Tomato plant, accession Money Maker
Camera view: horizontal (90 deg, fisheye); turntable rotation: 30 degrees
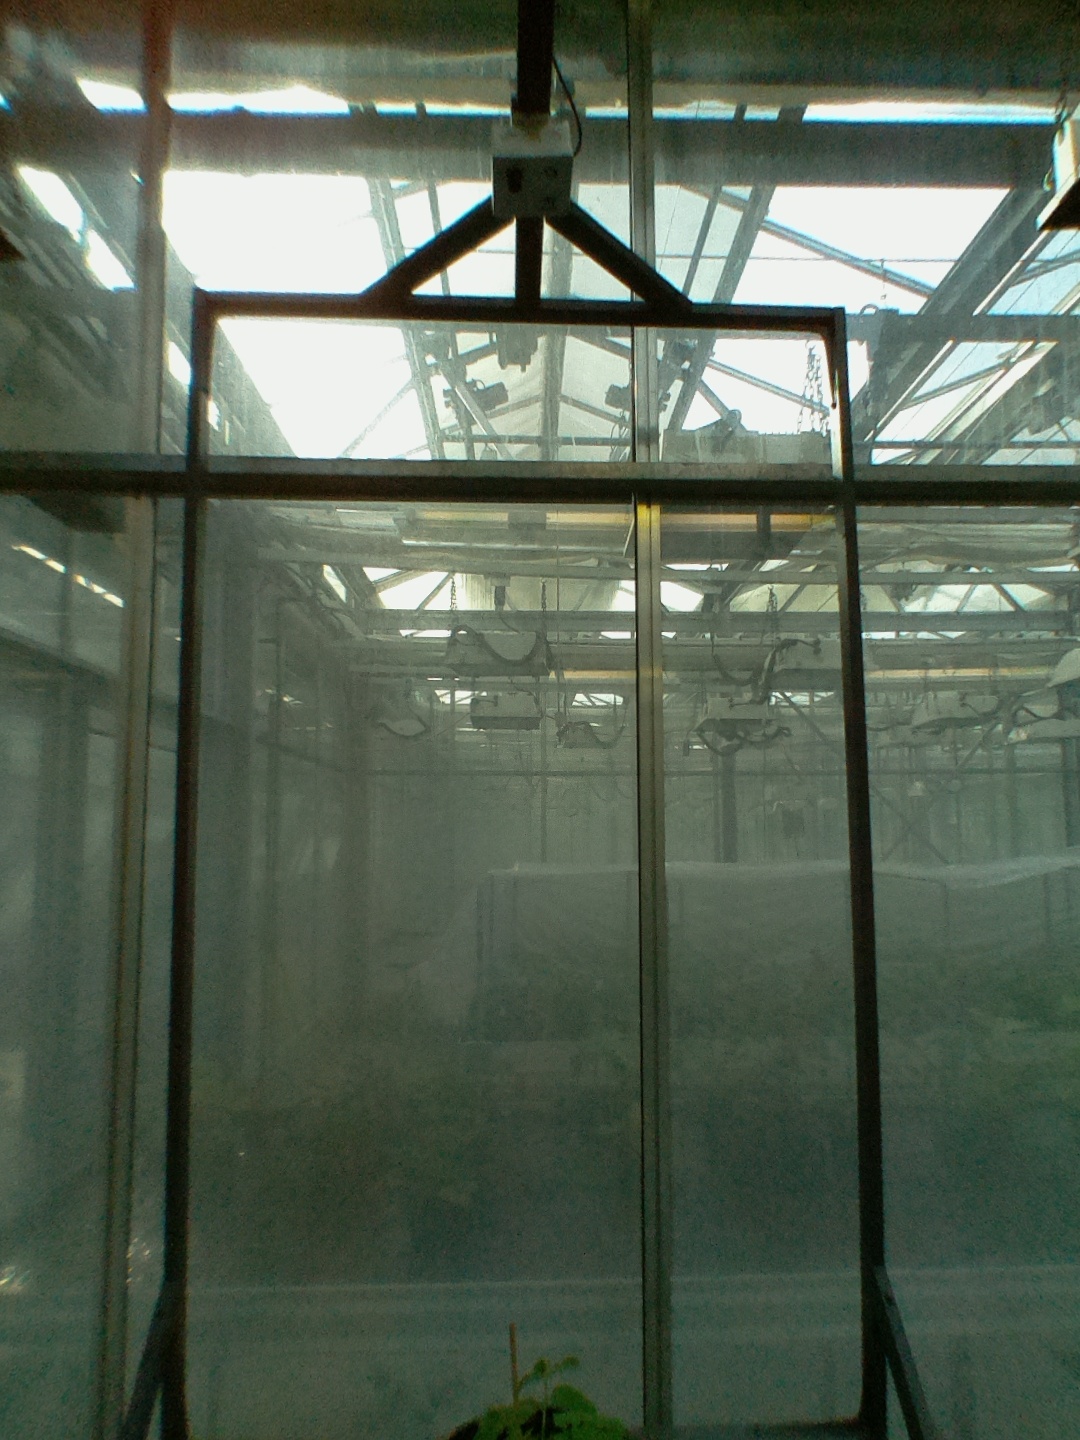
BBCH growth stage 13: 6 of true leaves visible